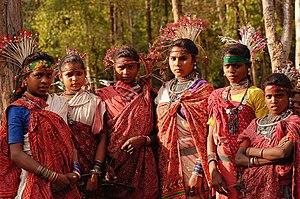
Jeunes femmes de la tribu Baiga, Inde.
La peinture tribale en Inde est la peinture des tribus adivasis de l'Inde.